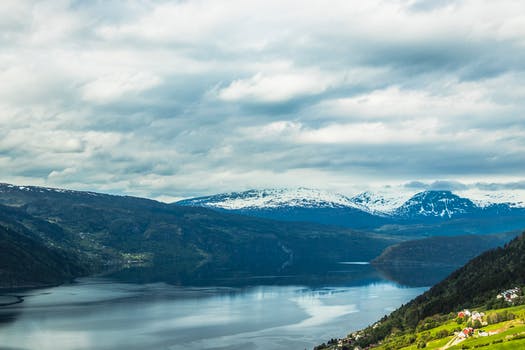
Label: No Watermark